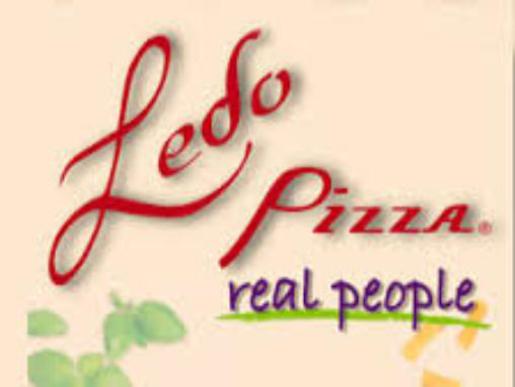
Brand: ledo pizza
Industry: Food